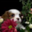
Label: dog